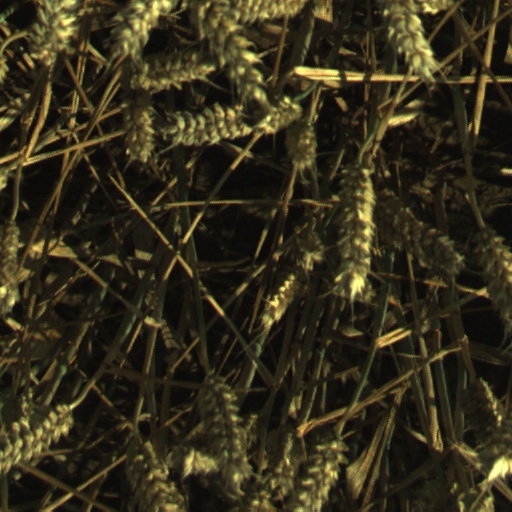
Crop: wheat